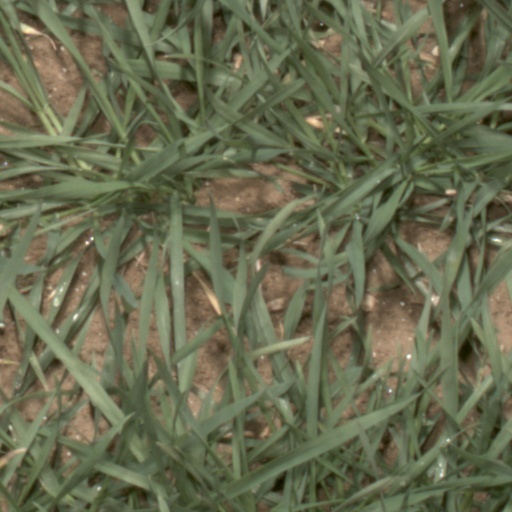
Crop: wheat